Stanley Cowell

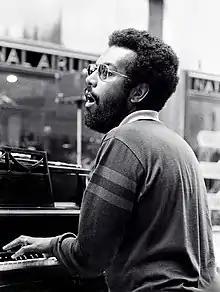
Cowell playing with the Heath Brothers in Rockefeller Center, June 1977

Stanley Cowell (May 5, 1941 – December 17, 2020) was an American jazz pianist and co-founder of the Strata-East Records label.